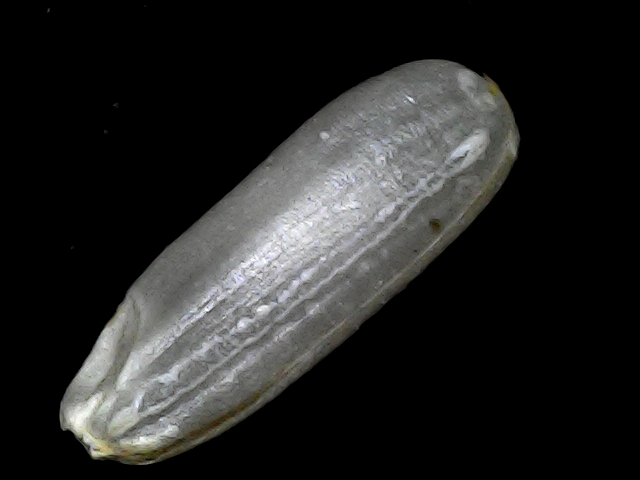
Rice variety: BD30